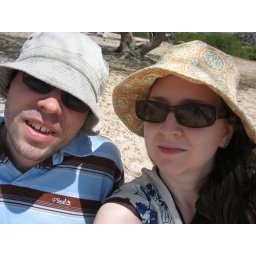
Yes, we're the people at the beach fully dressed, slathered in sunscreen, with hats, sitting under a tree.